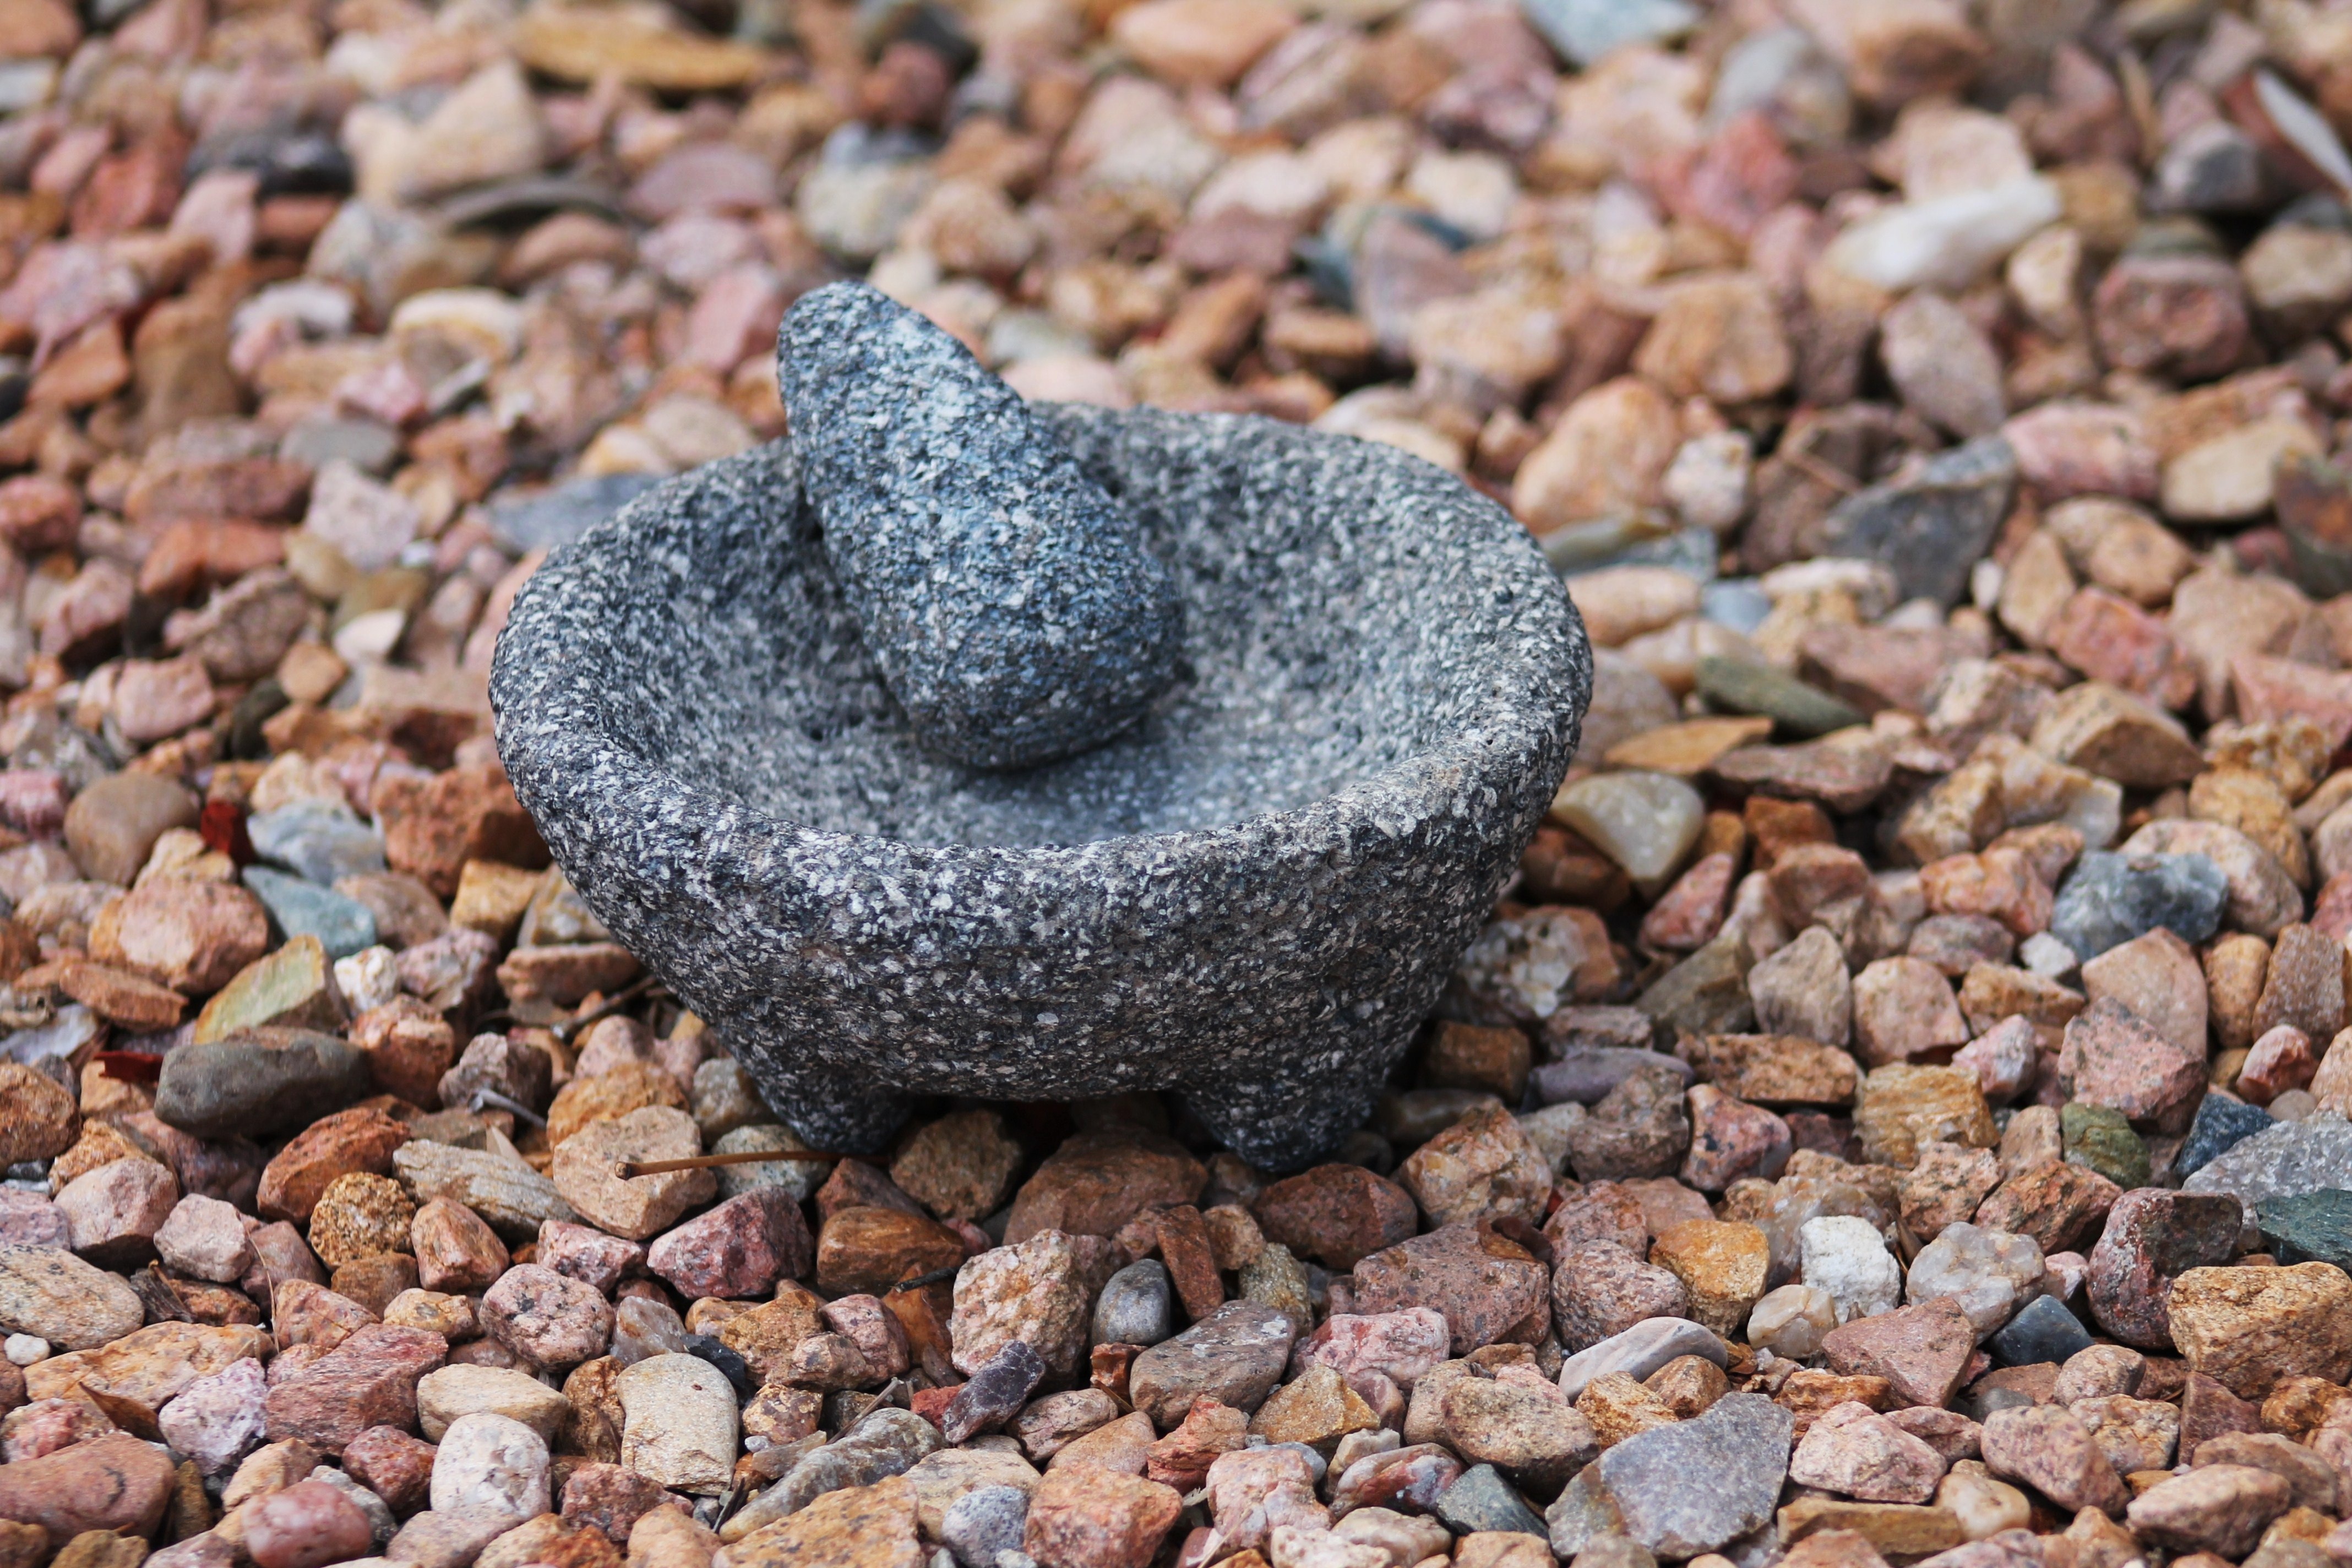
sand, rock, leaf, flower, stone, museum, pebble, soil, craft, historic, tourism, material, ethnic, new mexico, native, pueblo, gravel, mortar, archeology, culture, history, exhibit, historical, replica, indian, traditional, southwest, native american, indigenous, mano, occult, pestle, mortar and pestle, southwestern, amber avalona, artifacts, grinding stone, metate, stone tool, pagan, museum exhibit, southwest decor, wiccan, green witch, herbal healing, herb grinder, oldways, spellwork, herbology, herb medicine